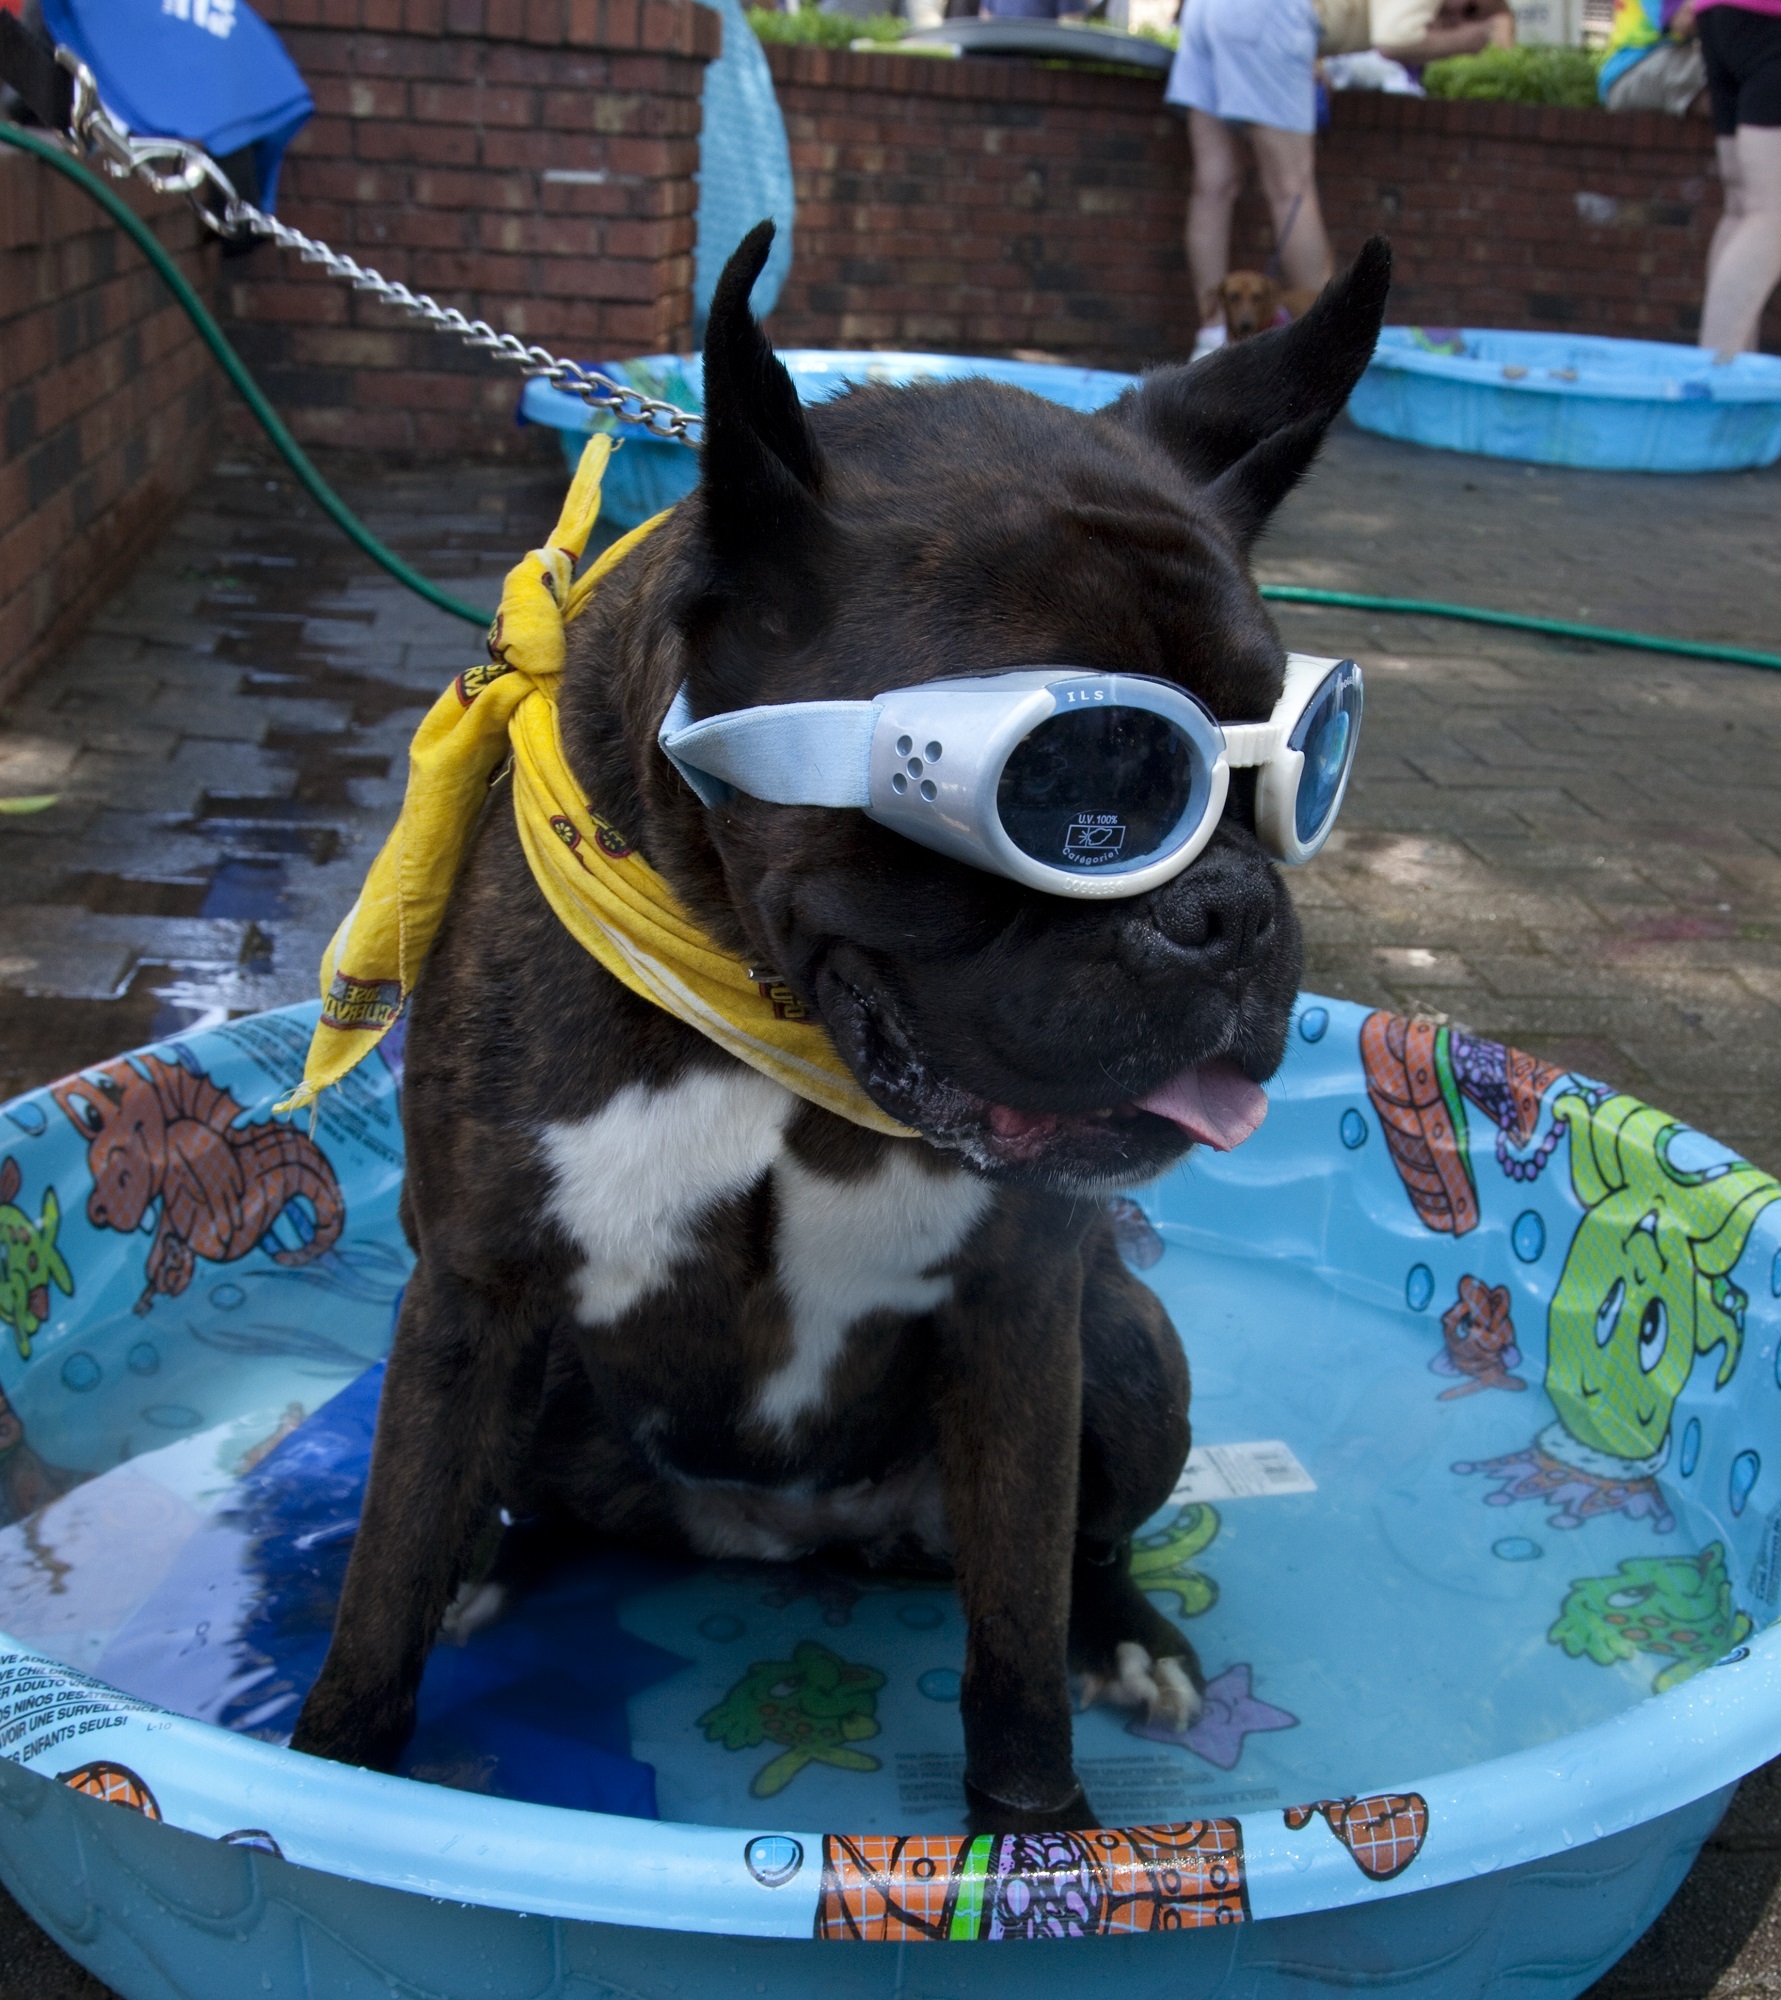
street, dog, cute, canine, summer, pool, pet, swimming, parade, bandana, wading, fun, goggles, domestic, costume, clothes, dress up, boston terrier, dog like mammal